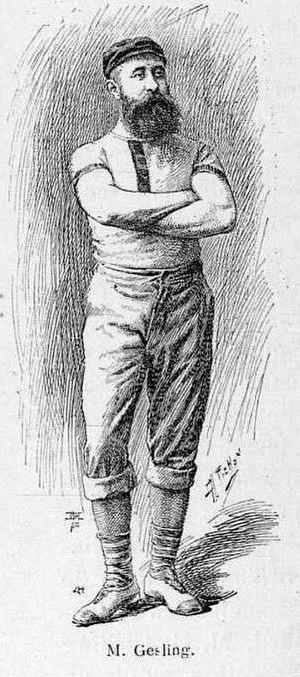
Reginald Gesling vers 1870 (champion de la Seine en 1868 et 1869, puis de 1871 à 1874, en skiff). page 80.
L'aviron fait partie de la famille des sports nautiques. C'est un sport olympique depuis la création des Jeux olympiques modernes en 1896 sous l'impulsion du baron Pierre de Coubertin. Ce sport consiste à propulser une forme, étroite et allongée, de traînière à l'aide de rames, également appelées avirons, ou communément dans le milieu des pratiquants francophones « pelles ». On distingue deux catégories : l'aviron de rivière et l'aviron de mer.
Le Rowing-Club Paris - Société des Régates parisiennes - est le troisième club d'aviron à avoir été créé en France, et le premier de la région parisienne. Sa création, en 1853, a suivi les créations de la Société des Régates du Havre et du Club Nautique et Athlétique de Rouen.
Le Cercle nautique de France est club français d'aviron basé à Neuilly-sur-Seine. Créé en 1875 à Courbevoie, il se situe aujourd'hui au rez-de-chaussée du complexe sportif de l'île du Pont de Neuilly-sur-Seine.